Oxpecker

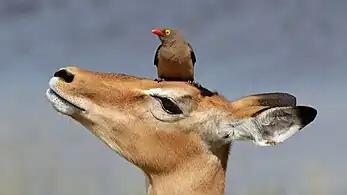
"Buphagus erythrorhynchus" on an impala

The oxpeckers are two species of bird which make up the genus Buphagus, from Ancient Greek βοῦς ("boûs"), meaning "ox", and φάγος ("phágos"), meaning "eater", and family Buphagidae. The oxpeckers were formerly usually treated as a subfamily, Buphaginae, within the starling family, Sturnidae, but molecular phylogenetic studies have consistently shown that they form a separate lineage that is basal to the sister clades containing the Sturnidae and the Mimidae (mockingbirds, thrashers, and allies). Oxpeckers are endemic to the savanna of Sub-Saharan Africa.